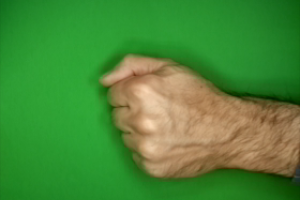
Label: rock